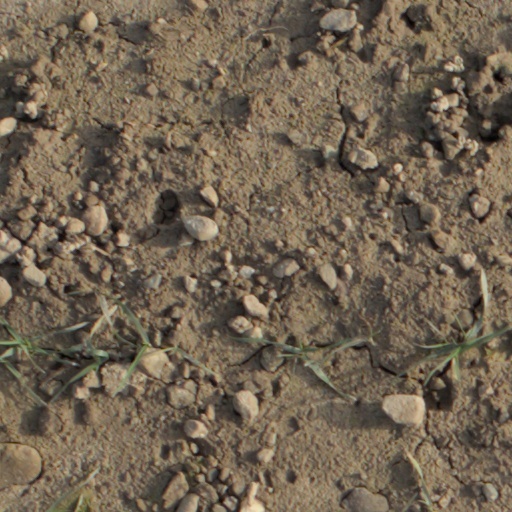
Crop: wheat